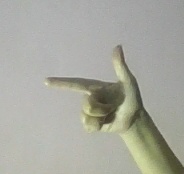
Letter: yaa